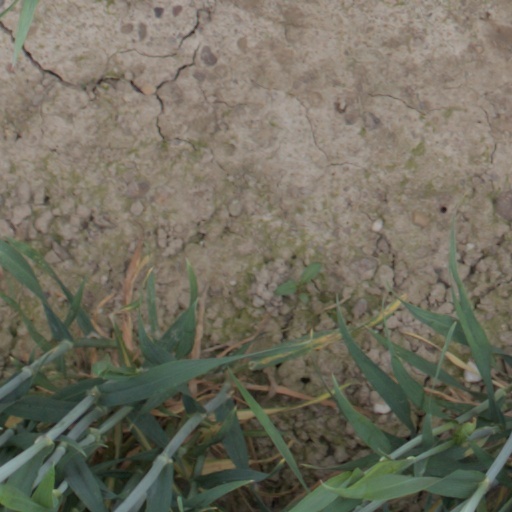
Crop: wheat